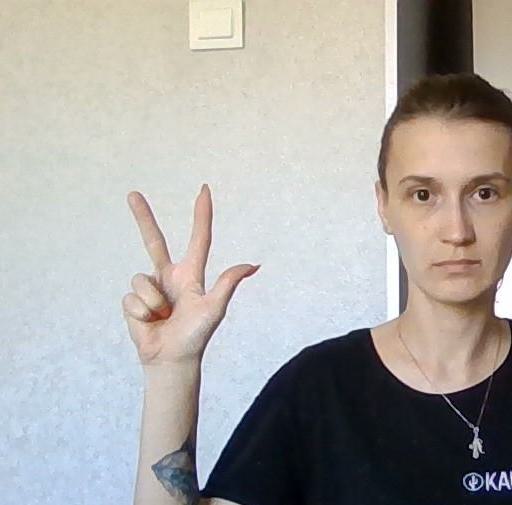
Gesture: three2